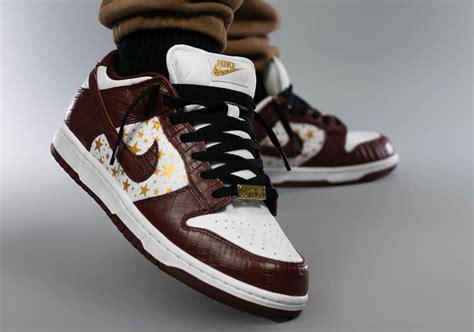
Brand: Nike
Model: SB Dunk